Yakov and the Seven Thieves

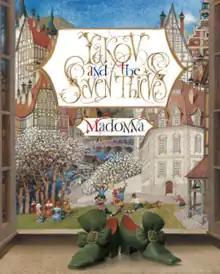
Book cover for "Yakov and the Seven Thieves"

Yakov and the Seven Thieves is a picture book written by American entertainer Madonna. It was released on June 21, 2004, by Callaway Arts & Entertainment in over 110 countries and 38 different languages, including a Braille edition. The book contains a moral tale and was inspired by a 300-year-old story by rabbi Baal Shem Tov, that Madonna had heard from her Kabbalah teacher. The premise was set in a small, 18th century town in Eastern Europe, and the story talks about how everyone has the ability to open the gates of heaven, however unworthy one is deemed to be.